Compressed fluid

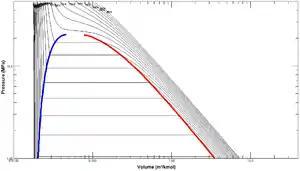
A p-v diagram for liquid water. The compressed fluid region is located to the left of the blue line (the liquid-vapor phase boundary).

A compressed fluid (also called a compressed or unsaturated liquid, subcooled fluid or liquid) is a fluid under mechanical or thermodynamic conditions that force it to be a liquid.